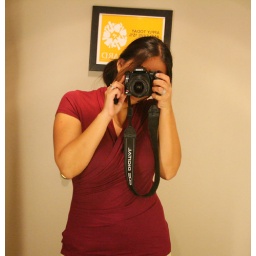
i heart the clothes at the banana republic, i don't heart the prices, or the spoiled girl in the fitting room next door....